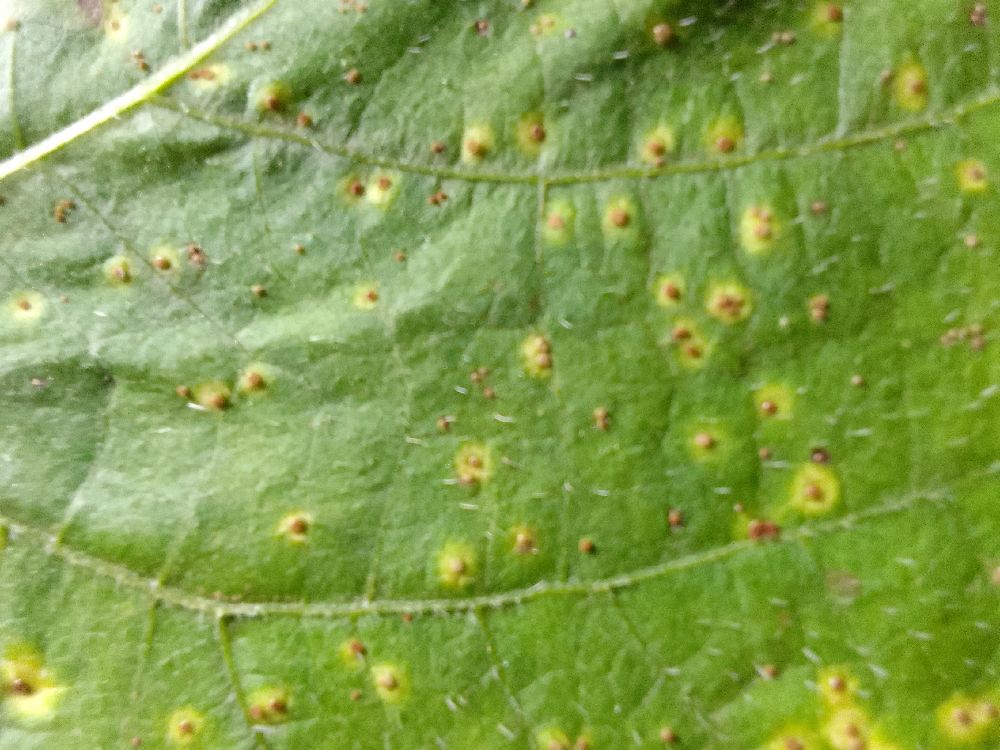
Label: rust